Insect trap

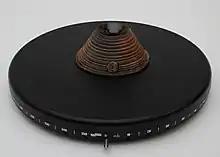
Conical roach trap on platform

Pitfall traps are used for ground-foraging and flightless arthropods such as Carabid beetles and spiders. Pitfall traps consist of a bucket or container buried in soil or other substrate so that its lip is flush with the substrate.